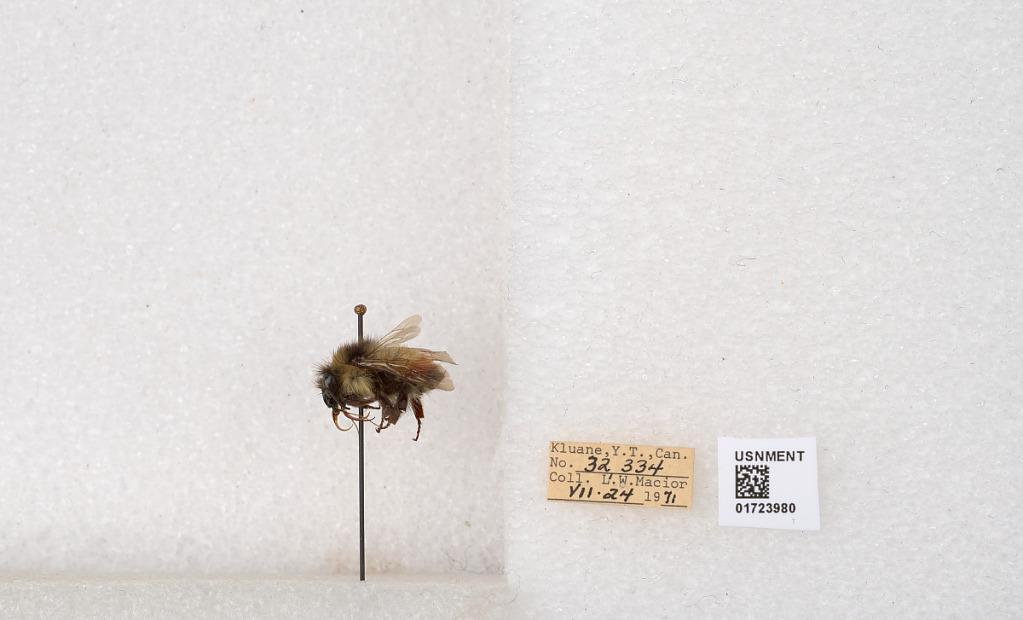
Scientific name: Bombus flavifrons Cresson
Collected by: L. Macior
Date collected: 1971-7-24
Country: Canada
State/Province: Yukon Territory
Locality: Kluane National Park and Reserve
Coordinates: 60.7493, -139.504